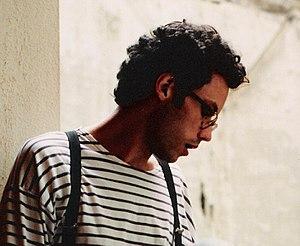
Denis Lachaud est un auteur, metteur en scène et comédien français.